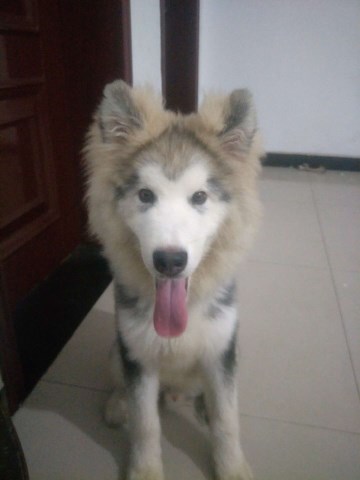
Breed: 1324-n000004-malamute